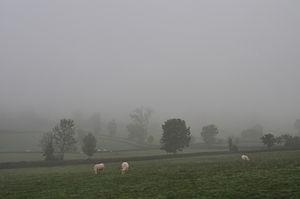
Paysage du Charolais-Brionnais vu de la voie ferrée entre Paray-le-Monial et La Clayette, Saône-et-Loire, France
Le bœuf de Charolles est une viande bovine bénéficiant d'une appellation d'origine contrôlée. Elle englobe la race charolaise, son terroir d'origine, et le savoir-faire ancestral des éleveurs locaux. Il existe par ailleurs une indication géographique protégée Charolais de Bourgogne, pour la production de viandes charolaises répondant à un cahier des charges différent et à une aire géographique qui n'est que partiellement commune.